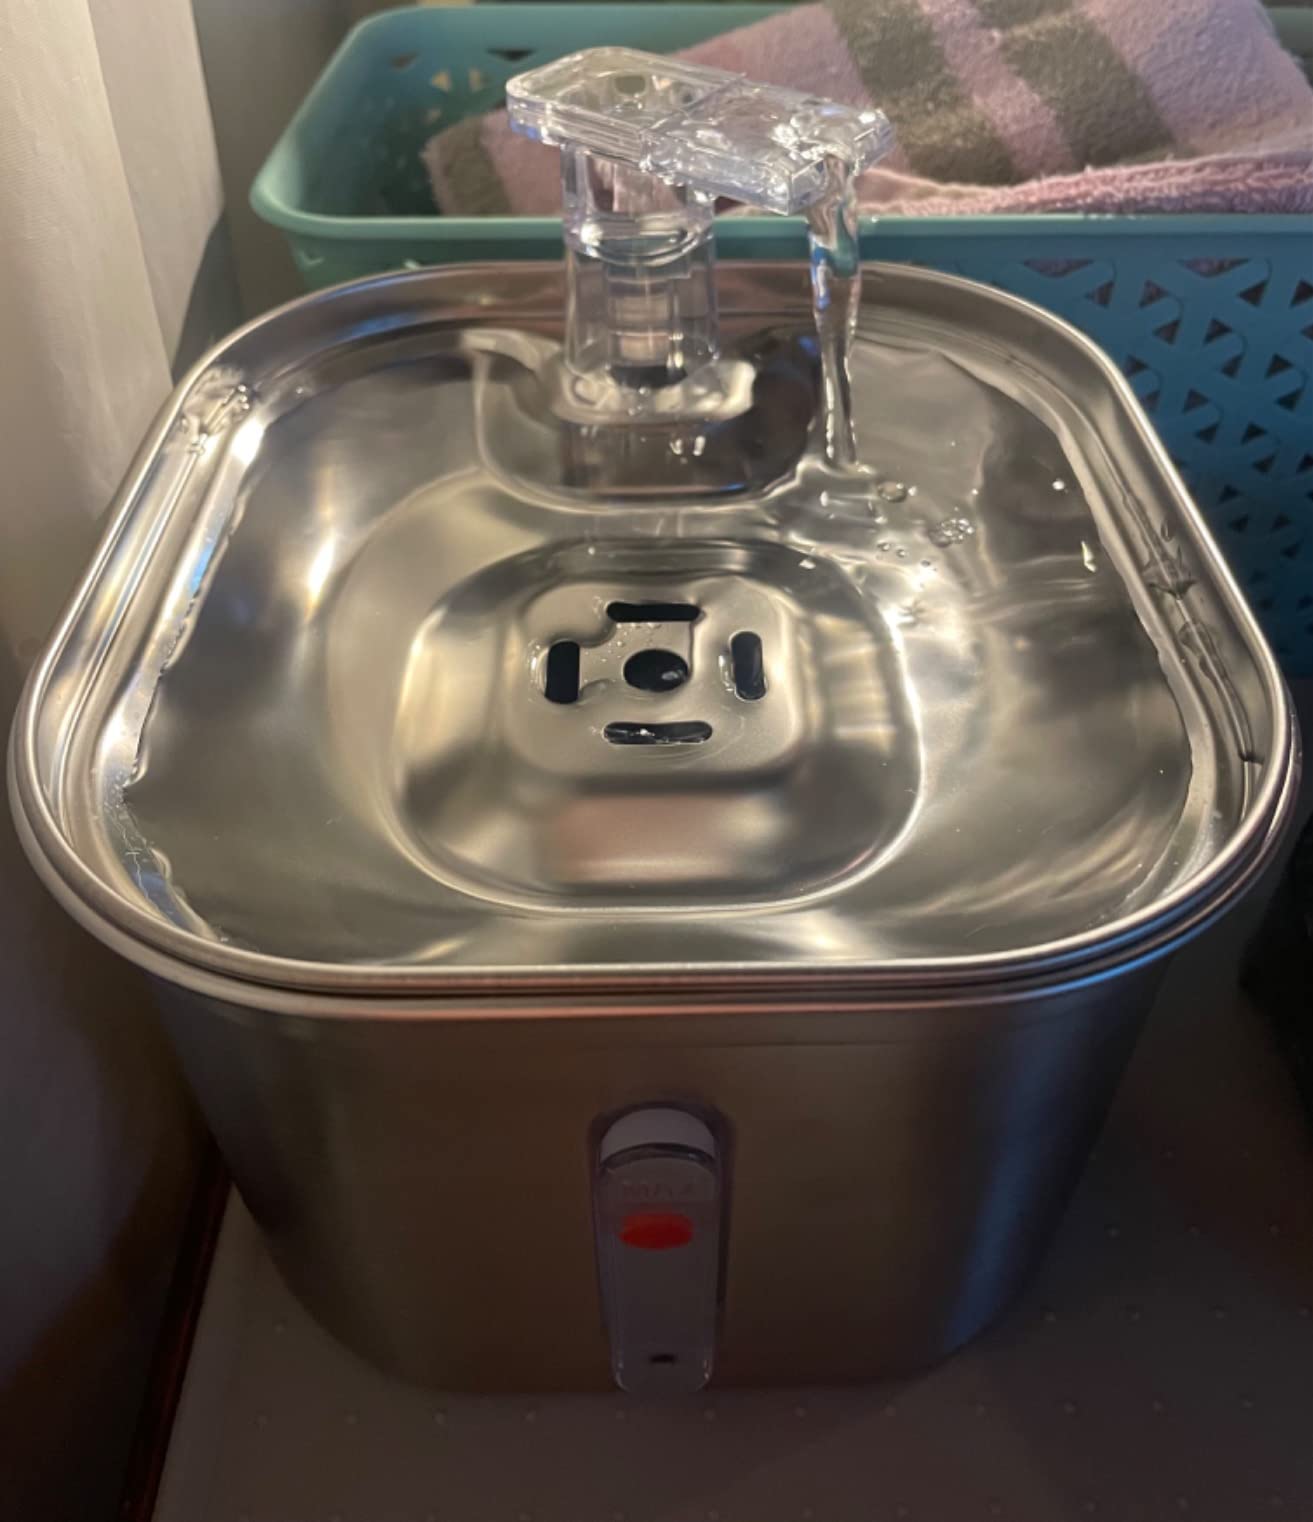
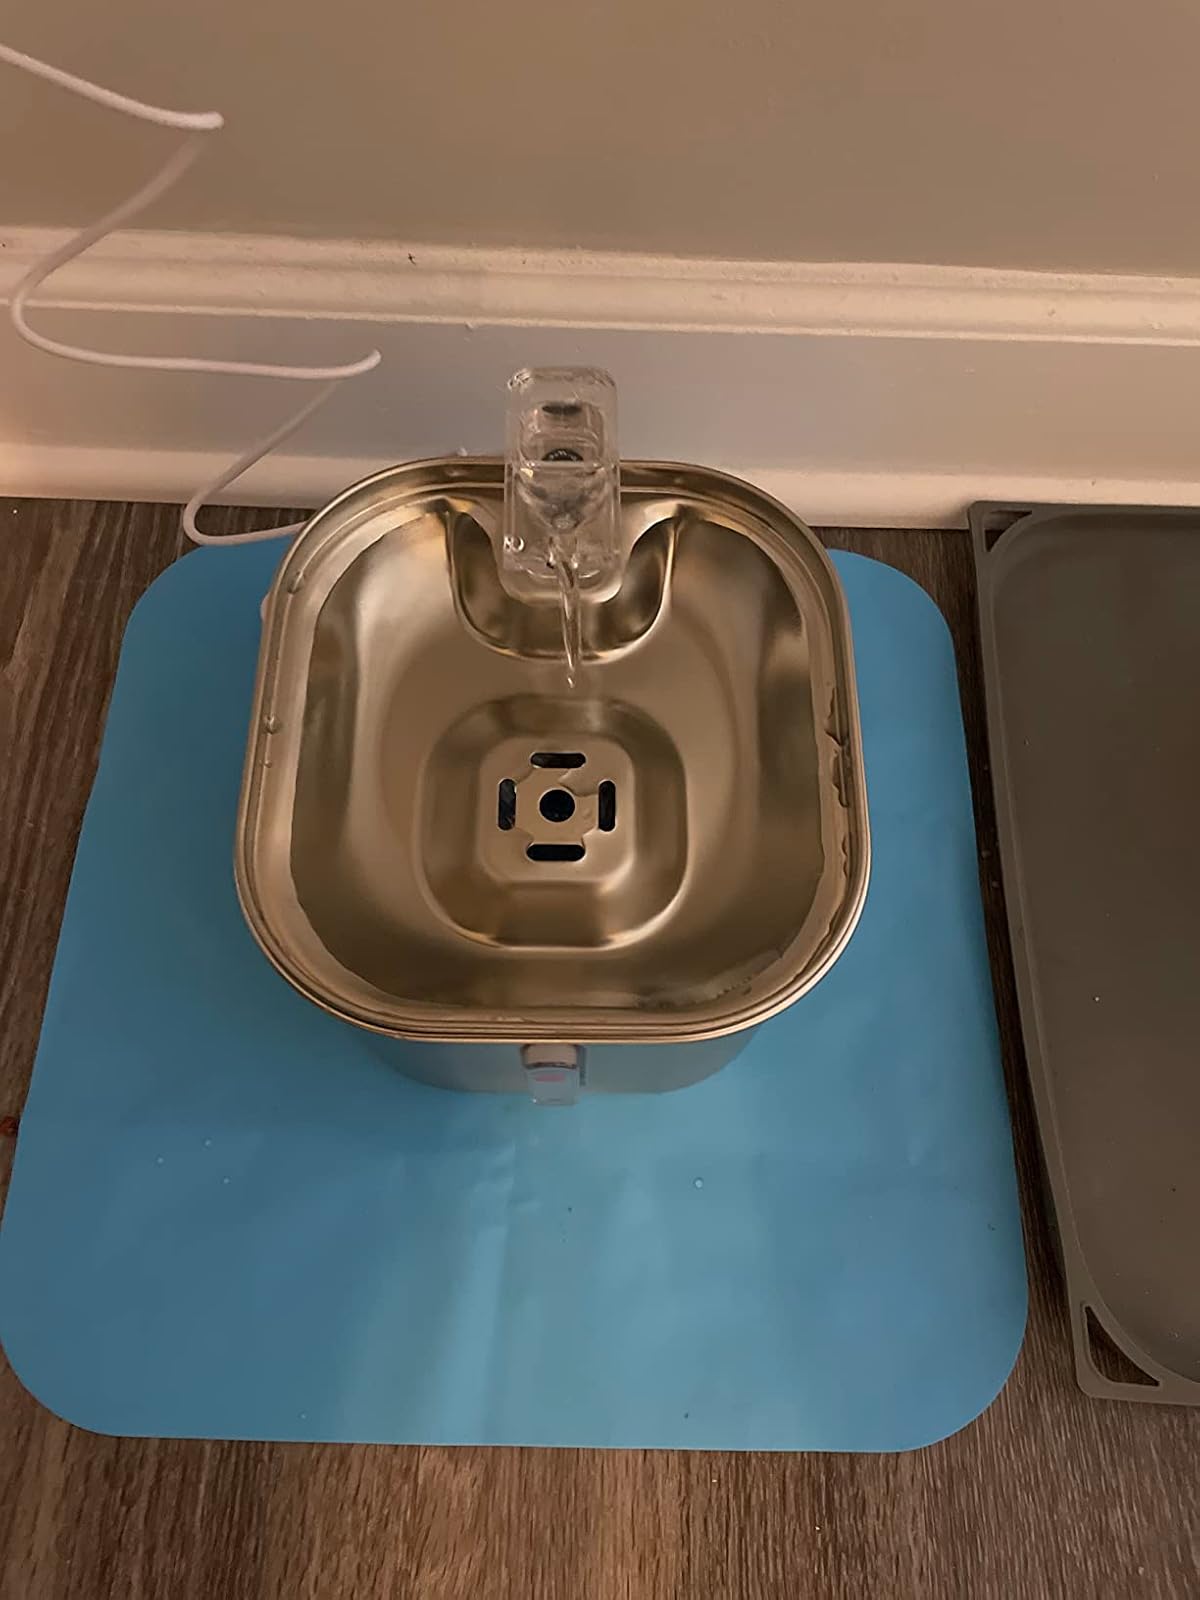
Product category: items_bowl
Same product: yes